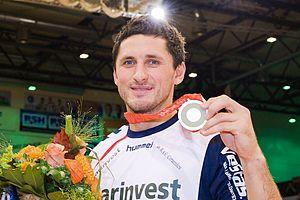
Alexander Petersson, né Aleksandrs Pētersons le 2 juillet 1980 à Riga, est un joueur de handball letton naturalisé islandais. Gaucher, Petersson joue sur les postes d'ailier droit et parfois d'arrière droit.